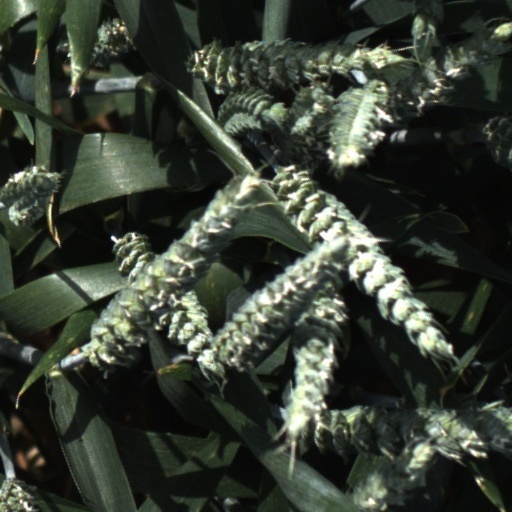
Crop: wheat